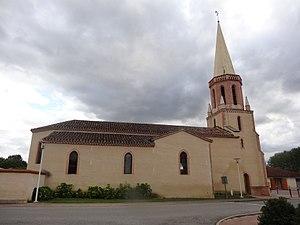
L'église d'Aurimont.
La liste des églises du Gers recense de manière exhaustive les églises situées dans le département français du Gers.
Aurimont est une commune française située dans le département du Gers en région Occitanie.